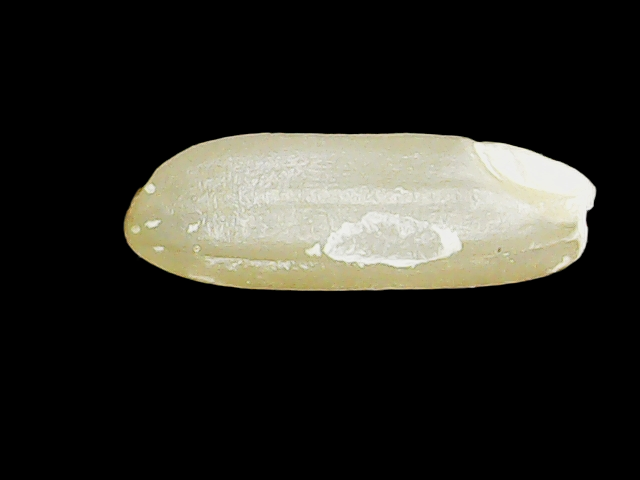
Rice variety: Binadhan23